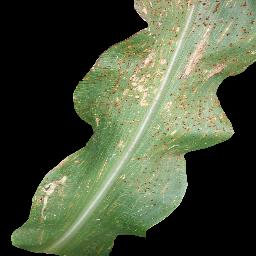
Label: Corn_(Maize)___Common_Rust